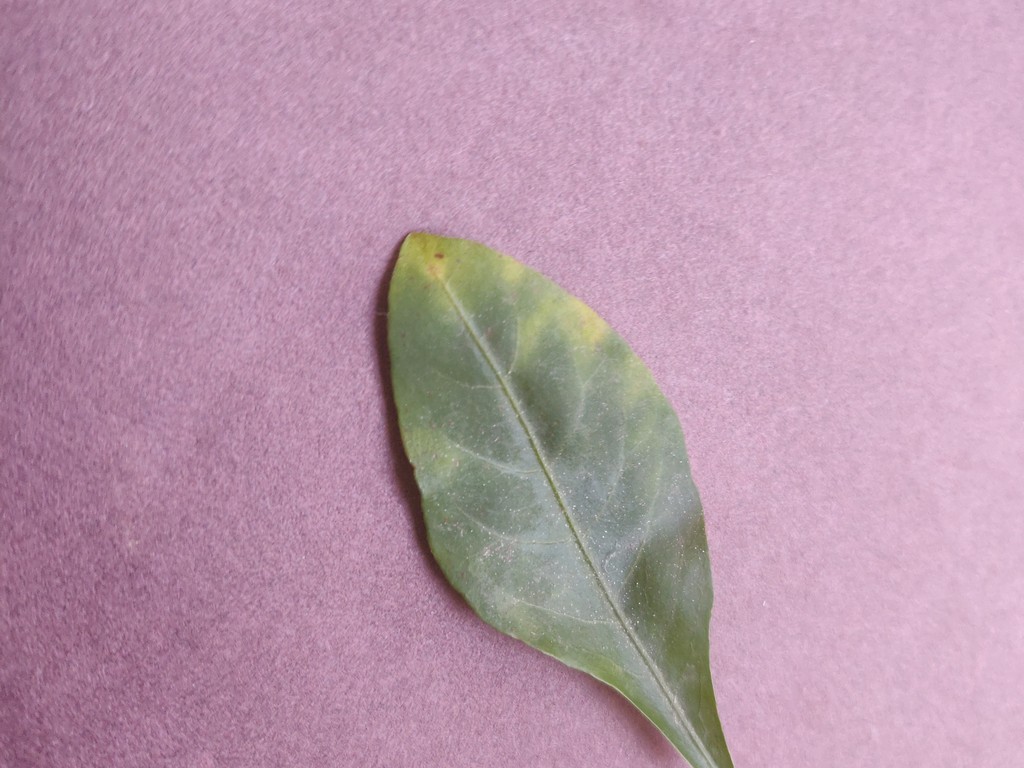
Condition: Unhealthy
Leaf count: single
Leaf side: front